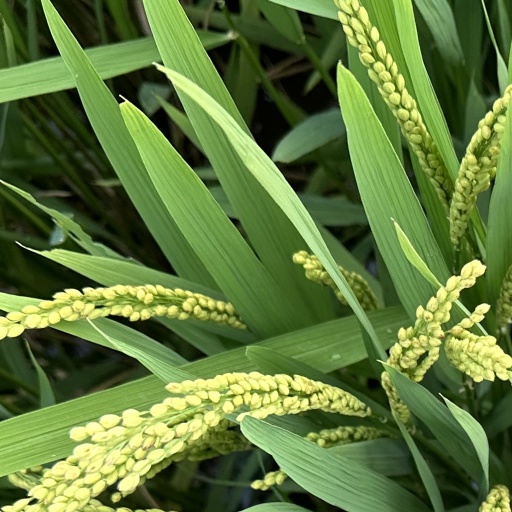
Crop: rice